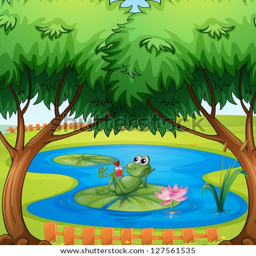
illustration of a frog in a pond